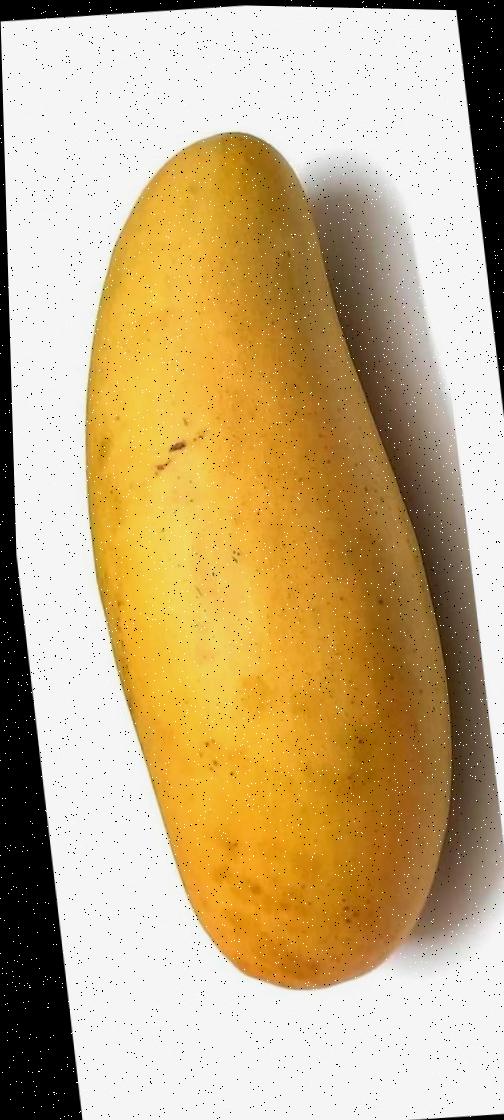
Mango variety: Banana Mango